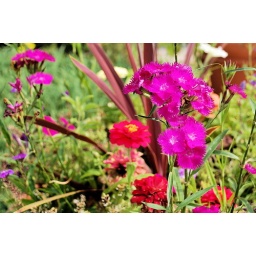
Found in flower beds around our home.